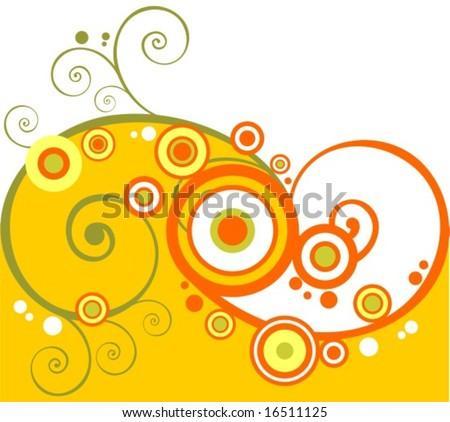
abstract circles pattern on a yellow background .